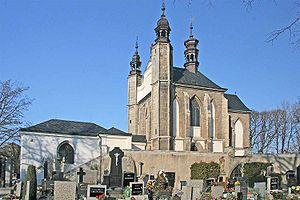
Kutná Hora est une ville de la région de Bohême centrale, en Tchéquie, et le chef-lieu du district de Kutná Hora. Sa population s'élevait à 20 653 habitants en 2020.
L’ossuaire de Sedlec est situé dans la chapelle funéraire de Tous-les-Saints du cimetière du monastère cistercien de Sedlec, anciennement en allemand Sedletz, à Kutná Hora.